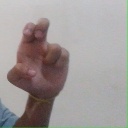
अक्षर: अ